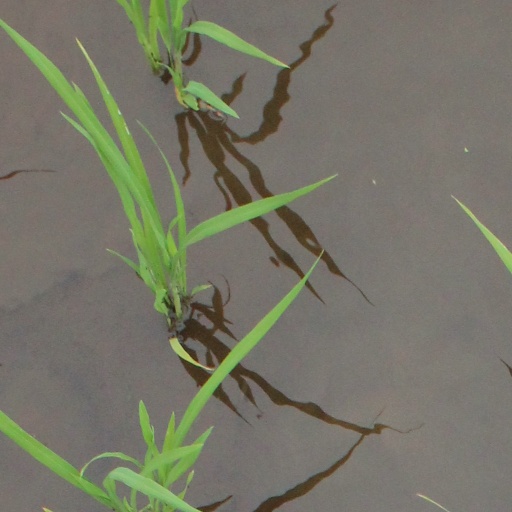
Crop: rice